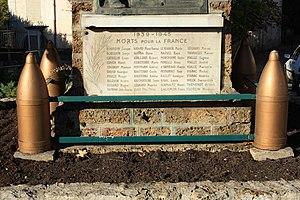
Monument aux morts de Bures-sur-Yvette en France.